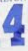
Number: 4